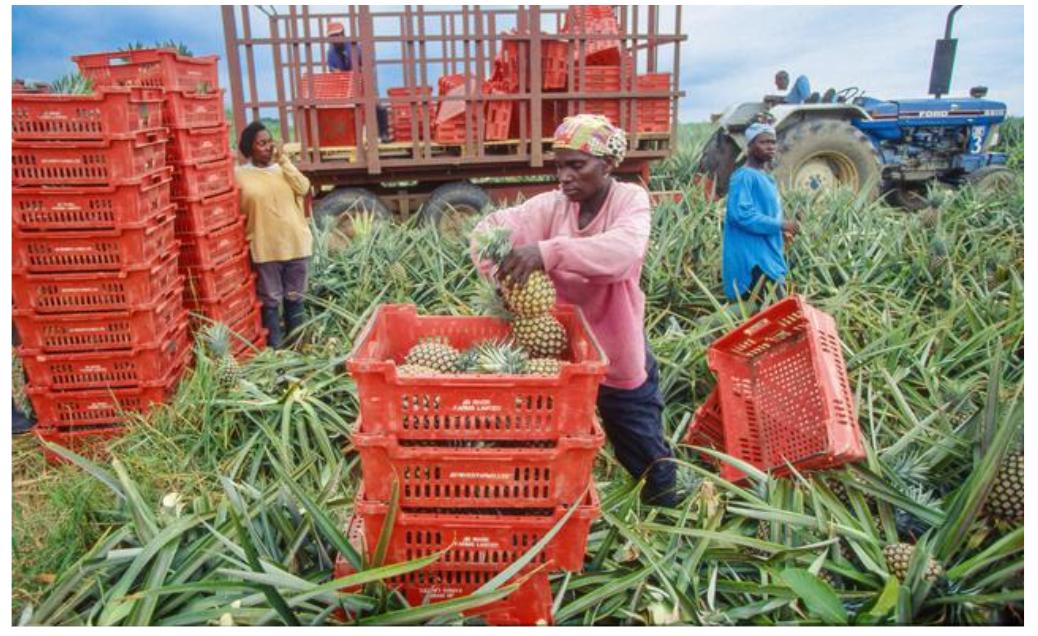
Kundi la watu wakiwa wamezungukwa na mananasi mengi wakiwa wanayapakia kwenye kontena nyekundu, baada ya kutoka kuvuna, nanasi hutumika kama zao la biashara, ambapo wakulima huenda kuuza sokoni ili kujipatia kipato.